Gerry Murphy (football manager)

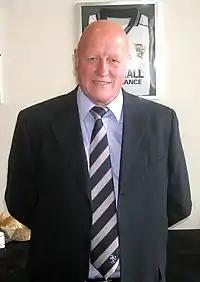
Murphy in 2006

Gerard Murphy (22 July 1943 – 23 May 2025) was an Irish football manager who was the director of football development at Huddersfield Town between 1988 and 2009. He was the academy manager between 1999 and 17 April 2007, and was caretaker manager of Huddersfield Town in three different spells.